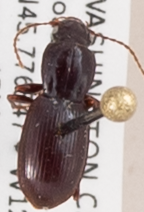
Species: Pterostichus pumilus
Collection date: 2018-05-15
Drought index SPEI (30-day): -2.09
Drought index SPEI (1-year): -0.24
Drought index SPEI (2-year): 0.71